Tobacco Plains Indian Band

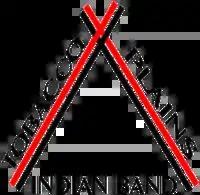

The Tobacco Plains Indian Band (Ktunaxa: ʔakink̓umⱡasnuqⱡiʔit ) are a First Nation based in the East Kootenay region of British Columbia. In the British Columbia Treaty Process They are part of the Ktunaxa Kinbasket Tribal Council.